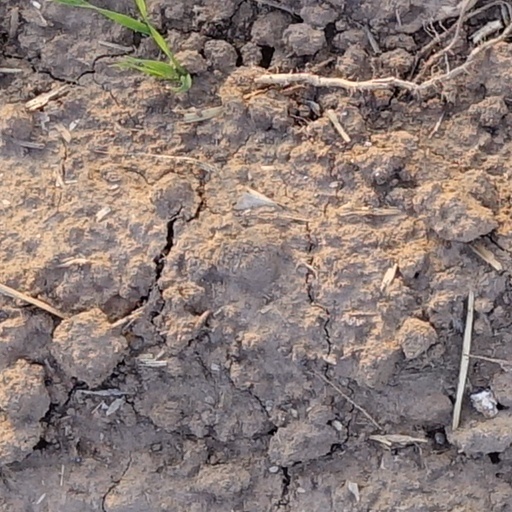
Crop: wheat